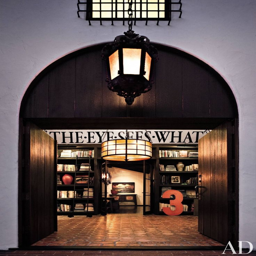
behind monumental doors in home , a double - height entrance hall is used as a library .